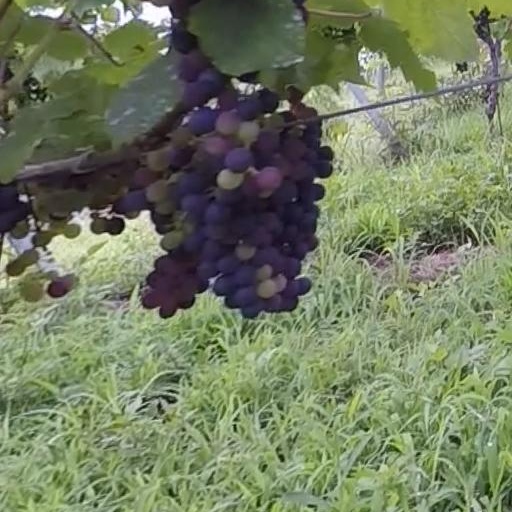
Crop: grape